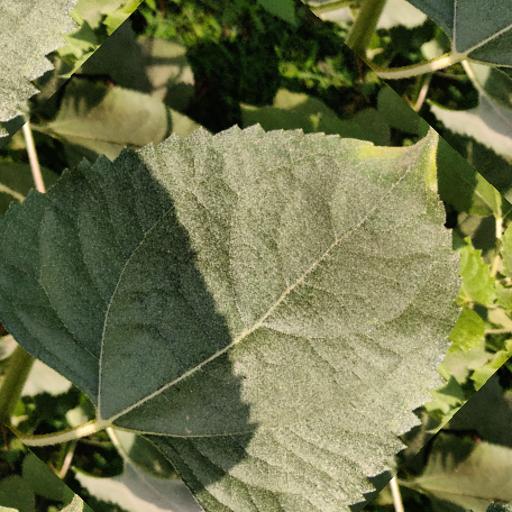
Label: Fresh_leaf